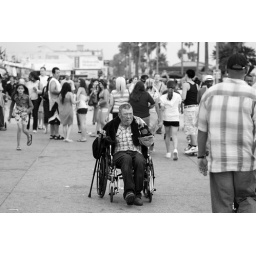
The little girl background left is running to put a dollar in his hat, which says &amp;quot;Alaska&amp;quot;